Risto Mannisenmäki

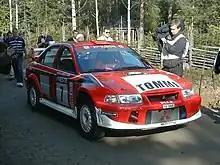
Mannisenmäki at the 2001 Rally Finland.

Risto Mannisenmäki (born on 28 May 1959) is a former rally co-driver and two-times world champion with driver Tommi Mäkinen.